Nathu La

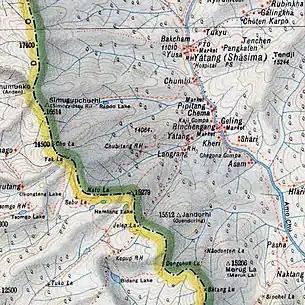
Map of south-east Sikkim and lower Chumbi Valley (Survey of India, 1923): Nathu La, labelled 'Natu La', depicted with a cart track passing through it.

Nathu La is a mountain pass on the Dongkya Range that separates Sikkim and the Chumbi Valley at an elevation of . The pass is east of Gangtok, the capital of Sikkim, and from Yatung Shasima, the headquarters of the Yadong County (or the Chumbi Valley).